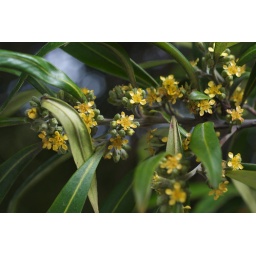
Species from AustraliaOne of the most common street trees in San Francisco